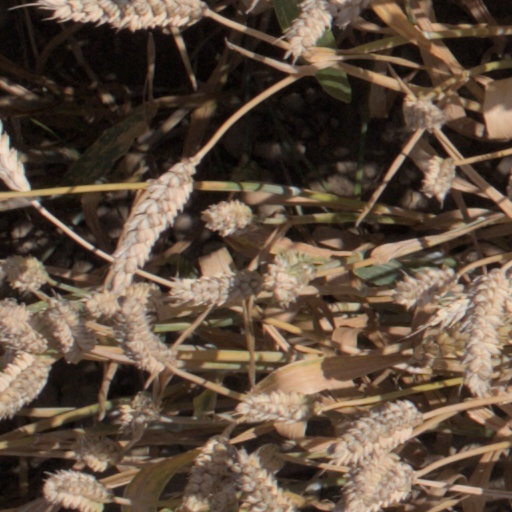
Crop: wheat